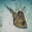
Label: ray